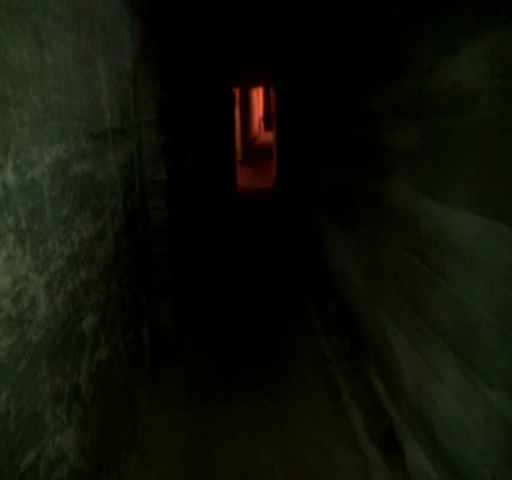
dark old abandoned underground tunnel .